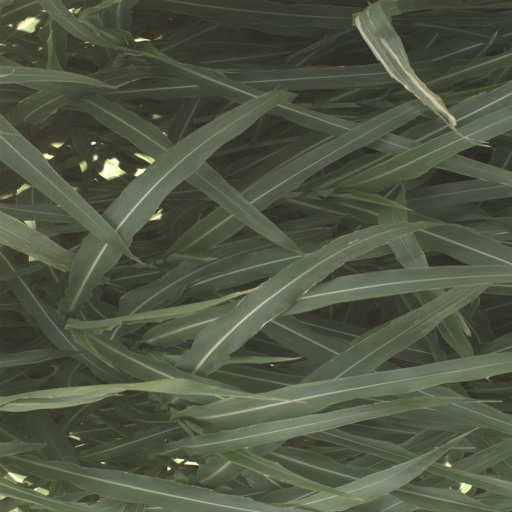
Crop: sorghum